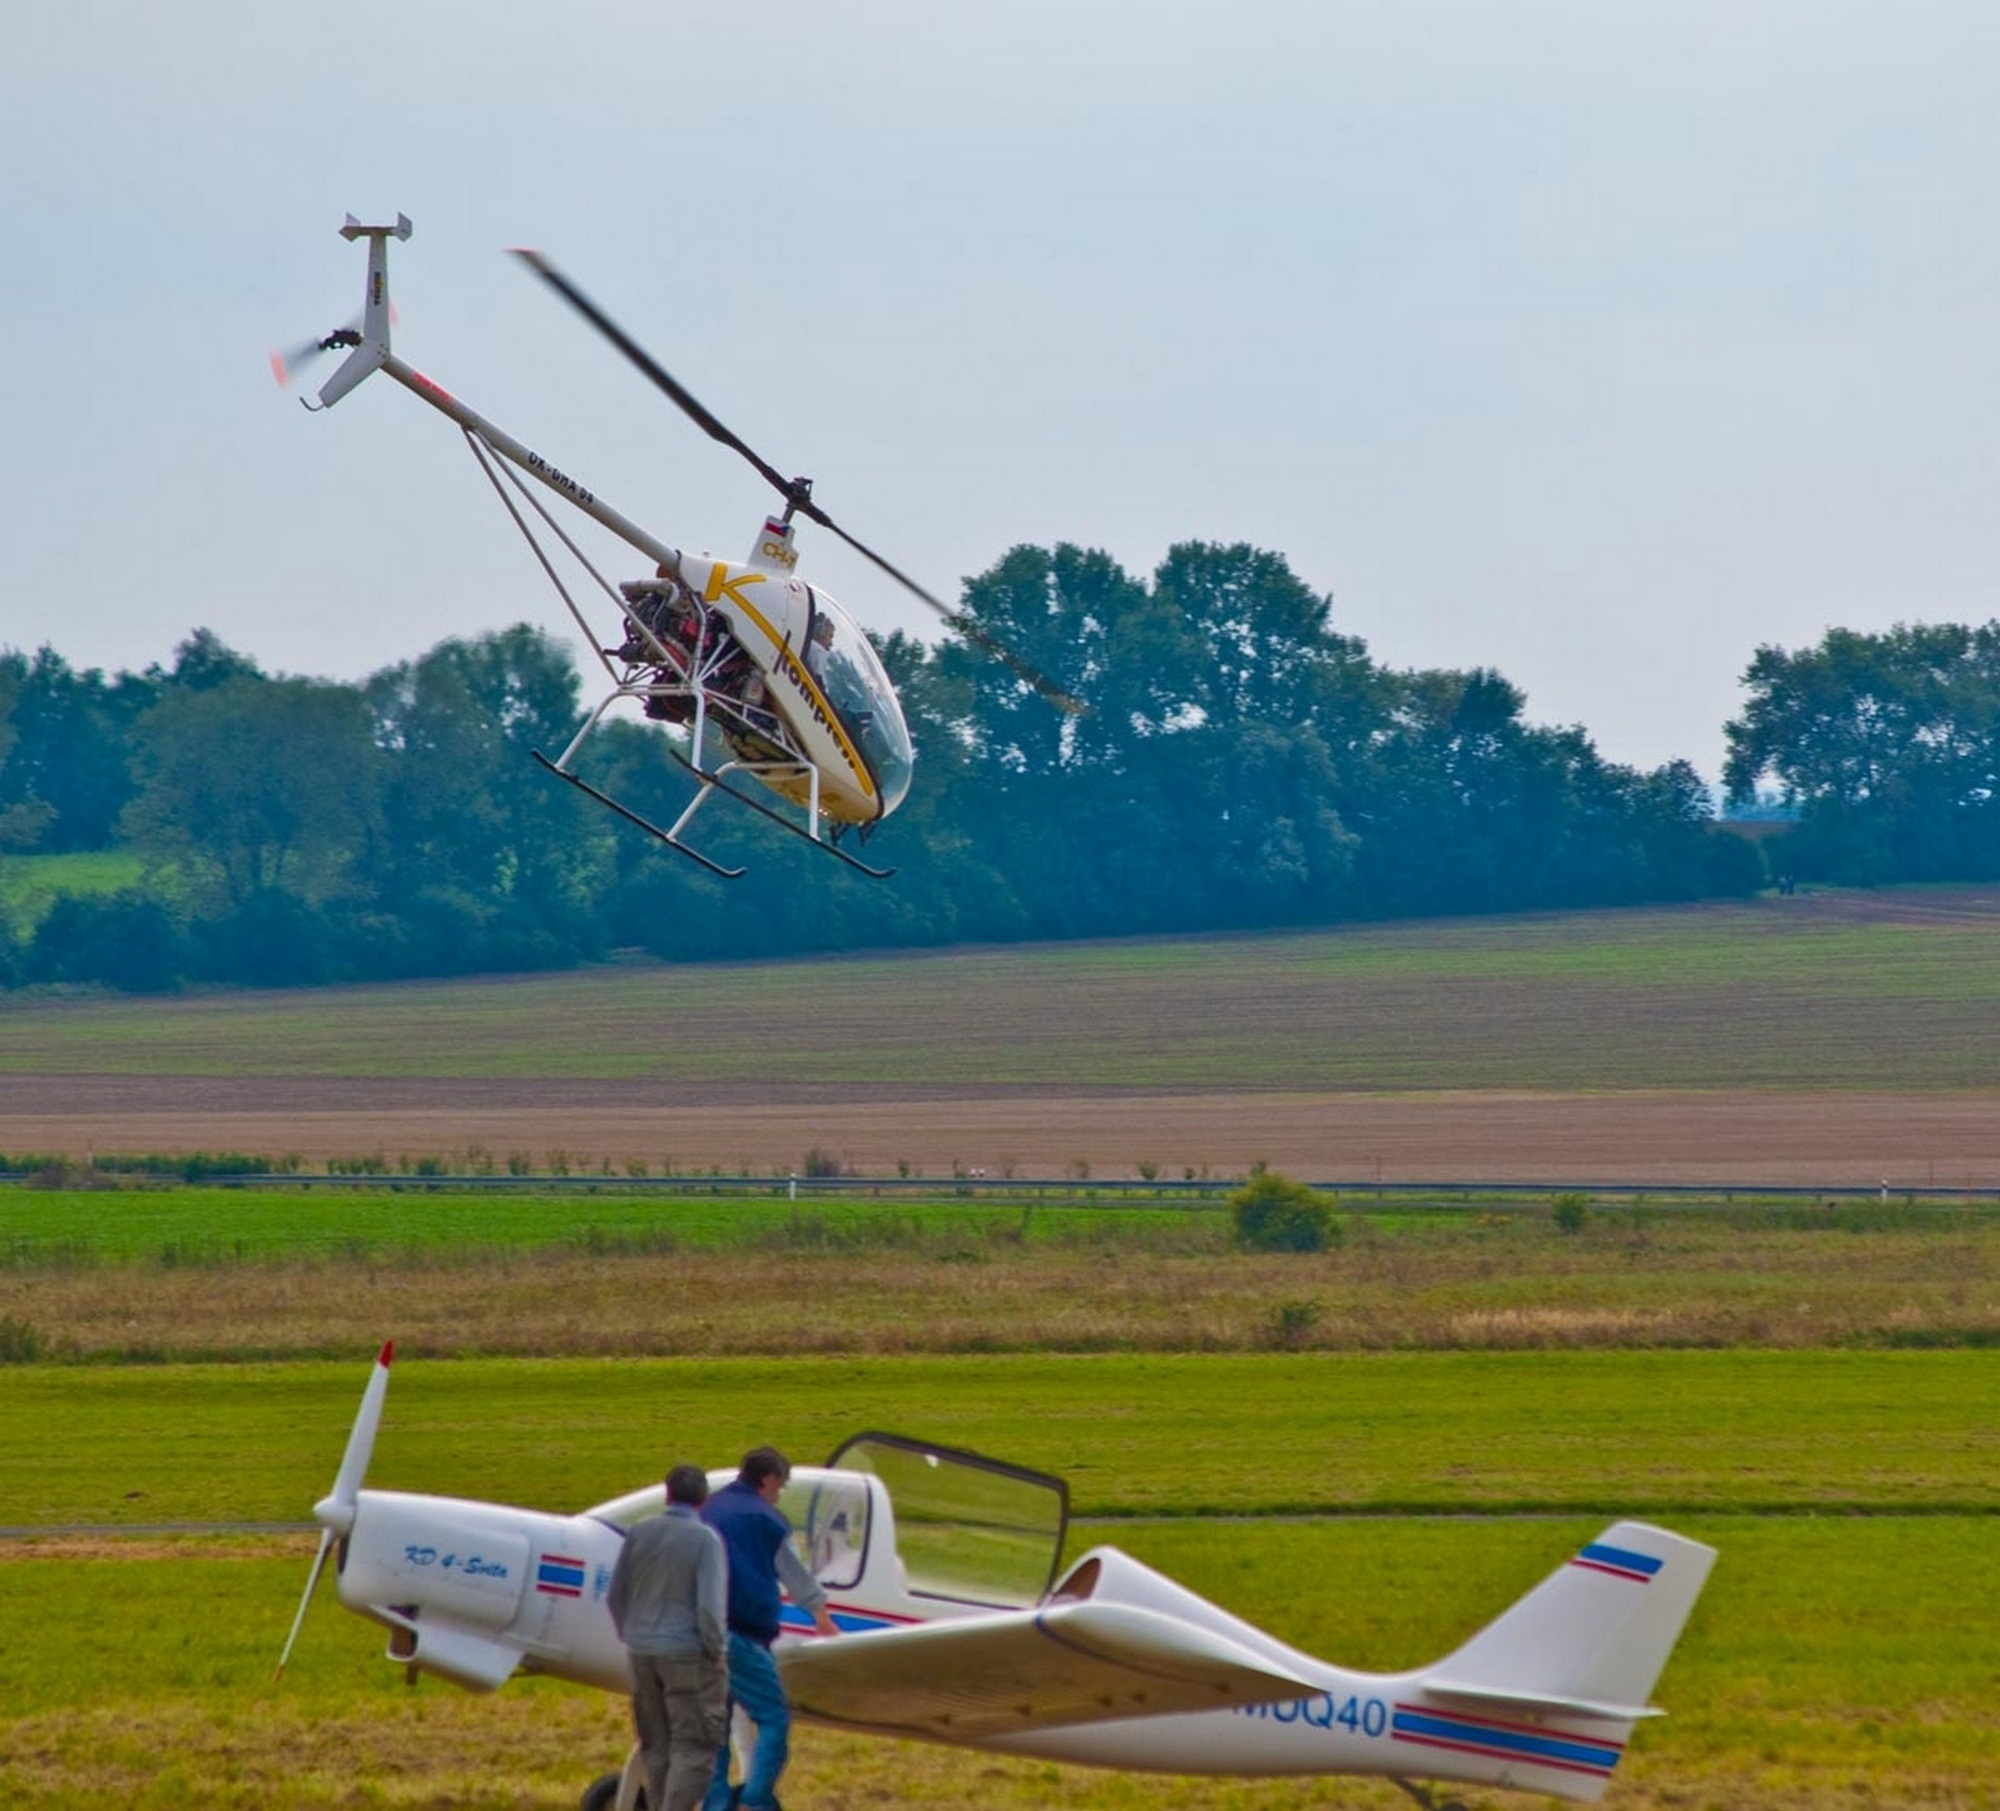
wing, adventure, wind, aircraft, vehicle, aviation, flight, helicopter, toy, glider, gliding, contact, air sports, monoplane, aircraft models, atmosphere of earth, windsports, ultralight aviation